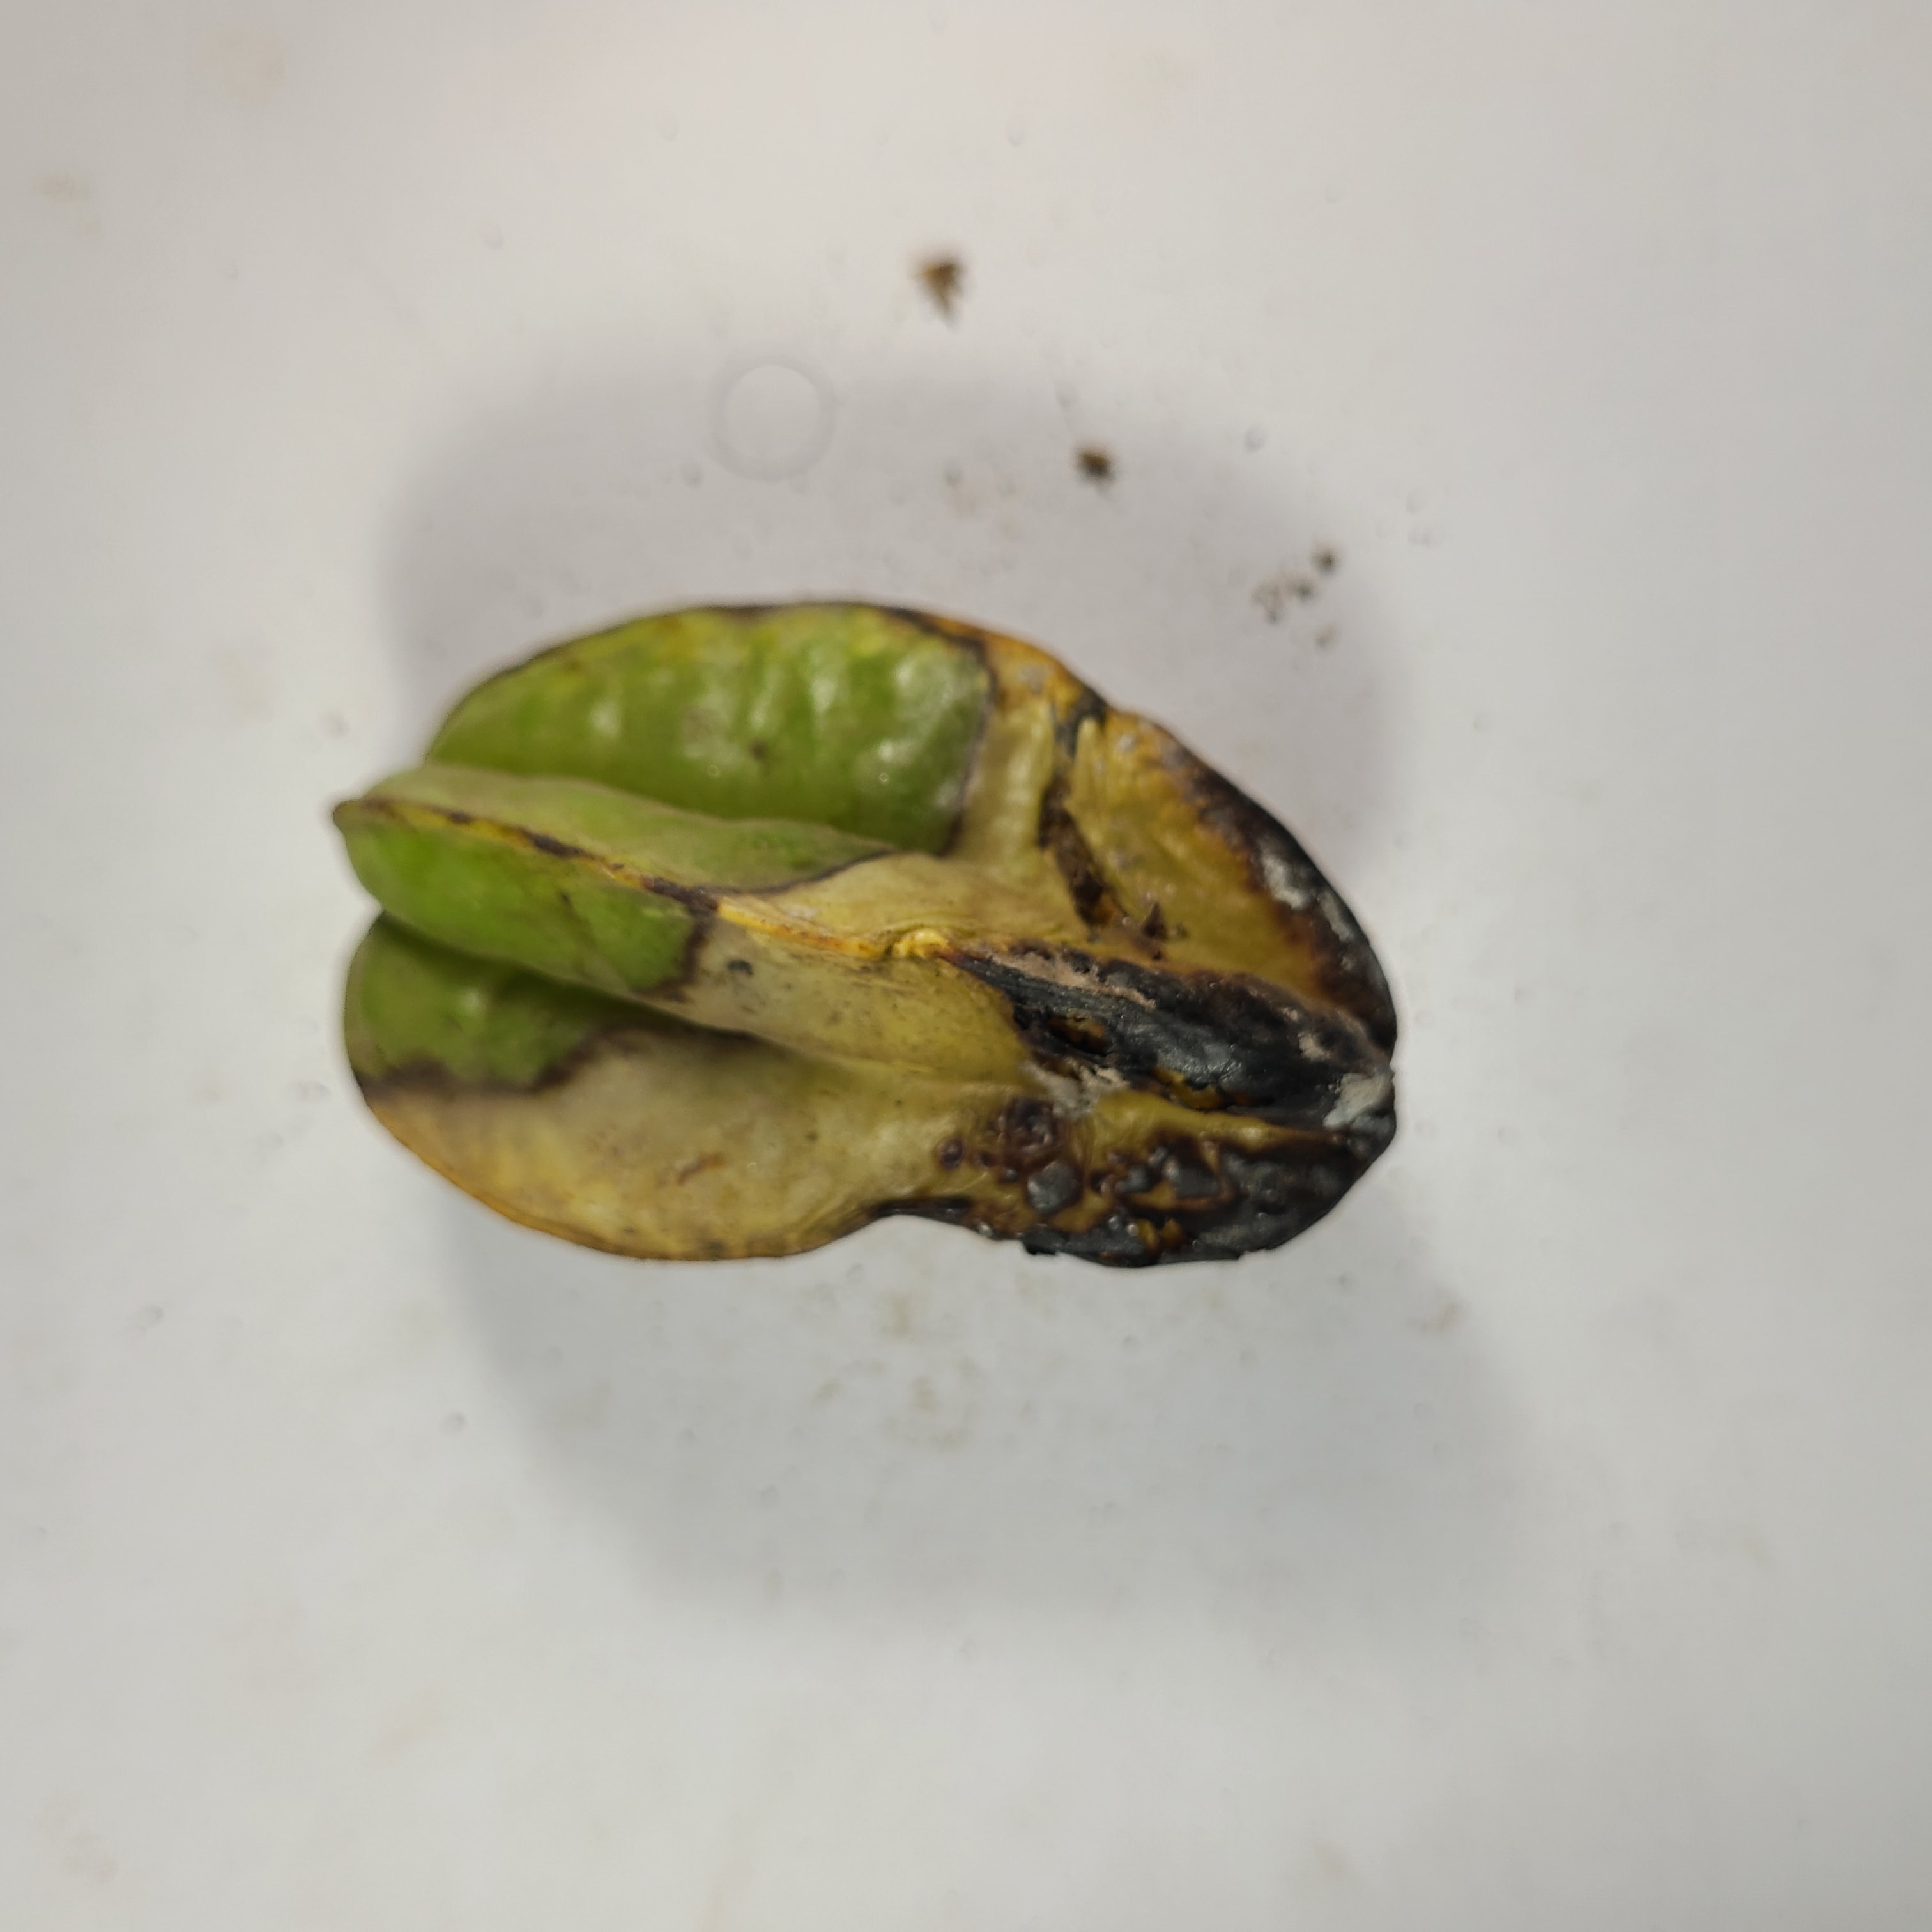
Label: Unhealthy Fruits